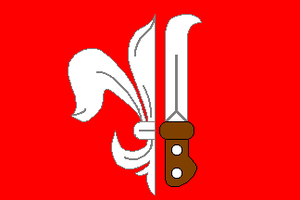
Chvalovice est une commune du district de Znojmo, dans la région de Moravie-du-Sud, en République tchèque. Sa population s'élevait à 652 habitants en 2019.